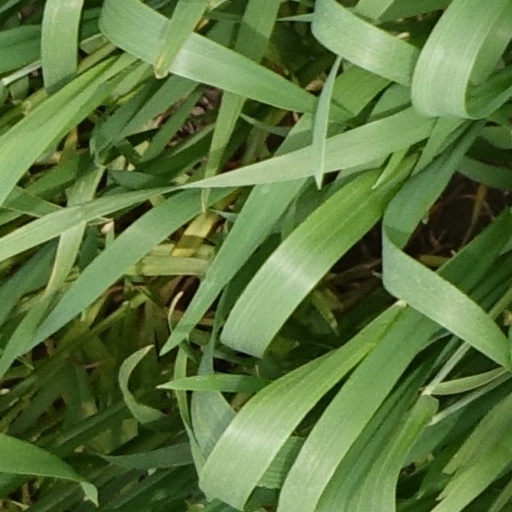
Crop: wheat